Lo Wu

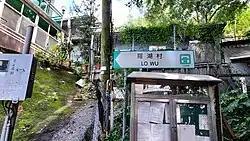
Lo Wu Village

Lo Wu was known as (Lo Wu, shell lake) in Cantonese. (lo) and (lo) are two characters with same consonant and vowel but of different tones.